John Charles Robertson (army officer)

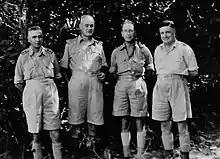
Lt Col Galleghan, Brigadier Maxwell, Lt Col Boyes and Lt Col Robertson in December 1941.

The poorly trained 45th Indian Brigade under Brigadier Duncan arrived in Malaya on 11 January, the day that Japanese forces occupied Kuala Lumpur. It located its HQ at the 99.5 mile post on the road between Parit Sulong and Muar south of the Bakri crossroads. Its role was to defend Muar and the river hinterland area. Its ability to do so was in doubt even by senior Indian Army (British) officers.